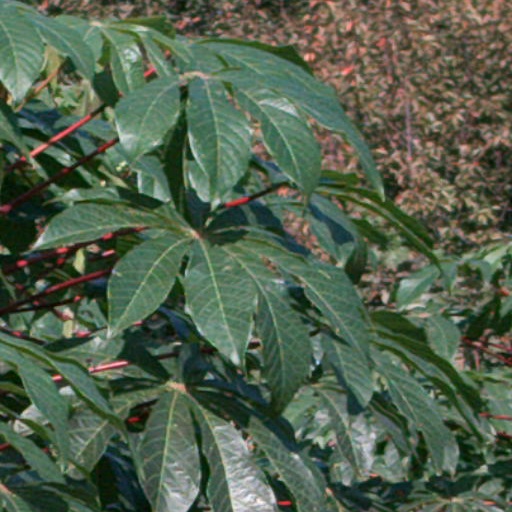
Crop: cassava